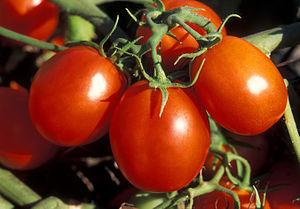
Le rôle de l'alimentation dans la prévention des cancers est de plus en plus mis en évidence par la recherche sur le cancer.